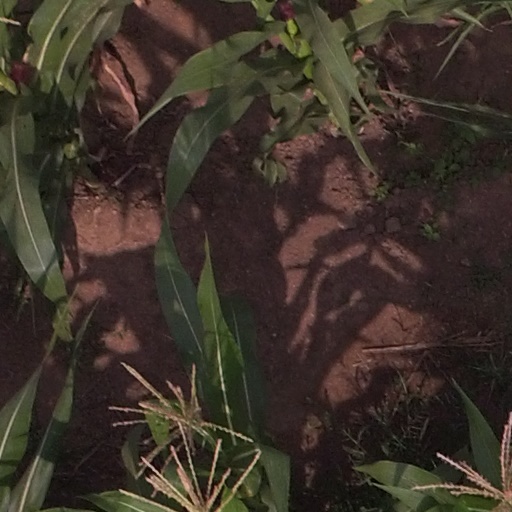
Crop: maize; corn